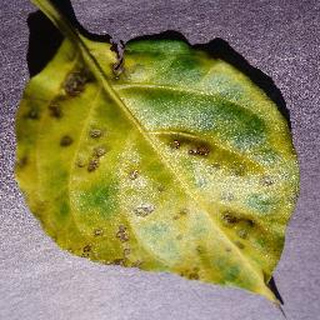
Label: bell_pepper_bacterial_spot